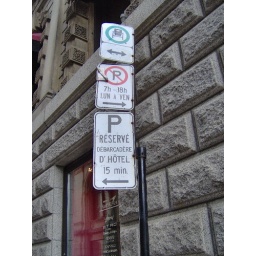
Not all signs are bilingual in Montreal. You have been forewarned! (The building in the photo is the Saint-James Hotel.)